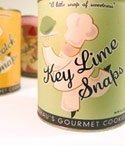
Item Name: Flathaus Fine Foods 97486 Maddys Sweet Shop 7 oz. - Key Lime Cookies - Pack of 6
Value: 1.0
Unit: Count

Price: 46.09